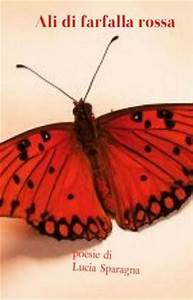
Label: butterfly